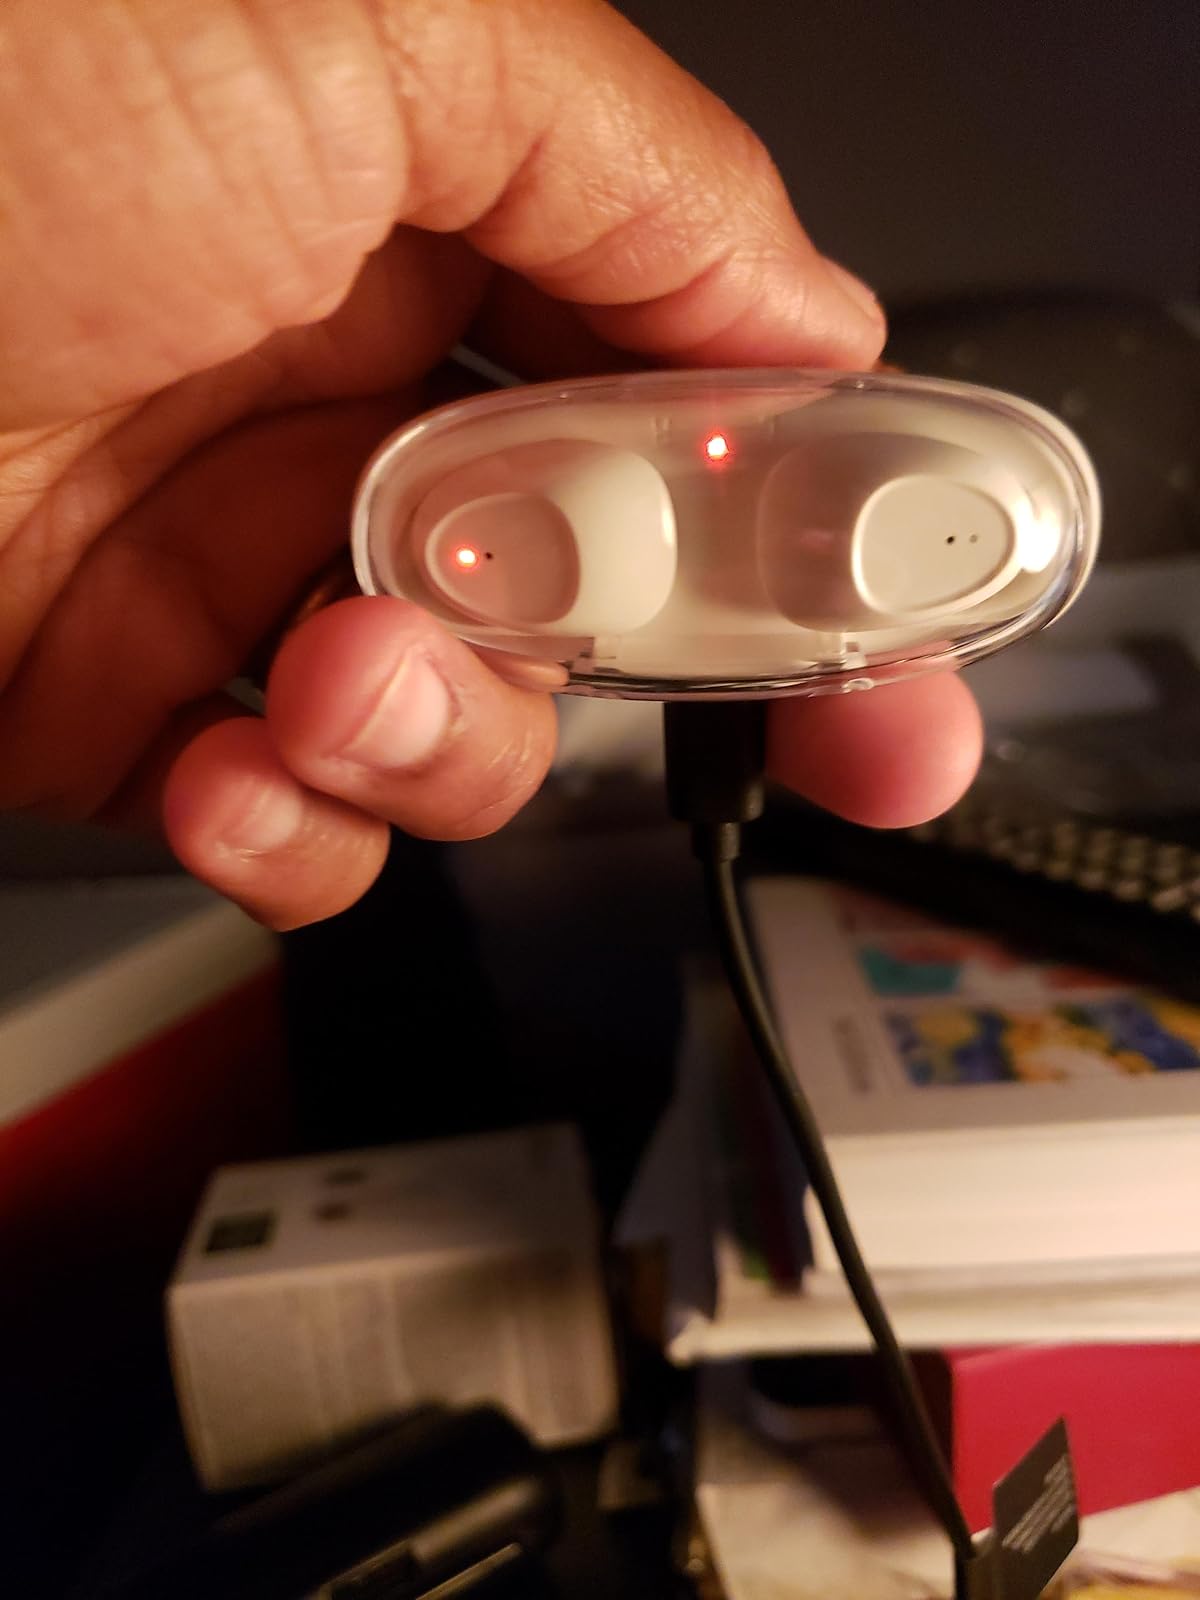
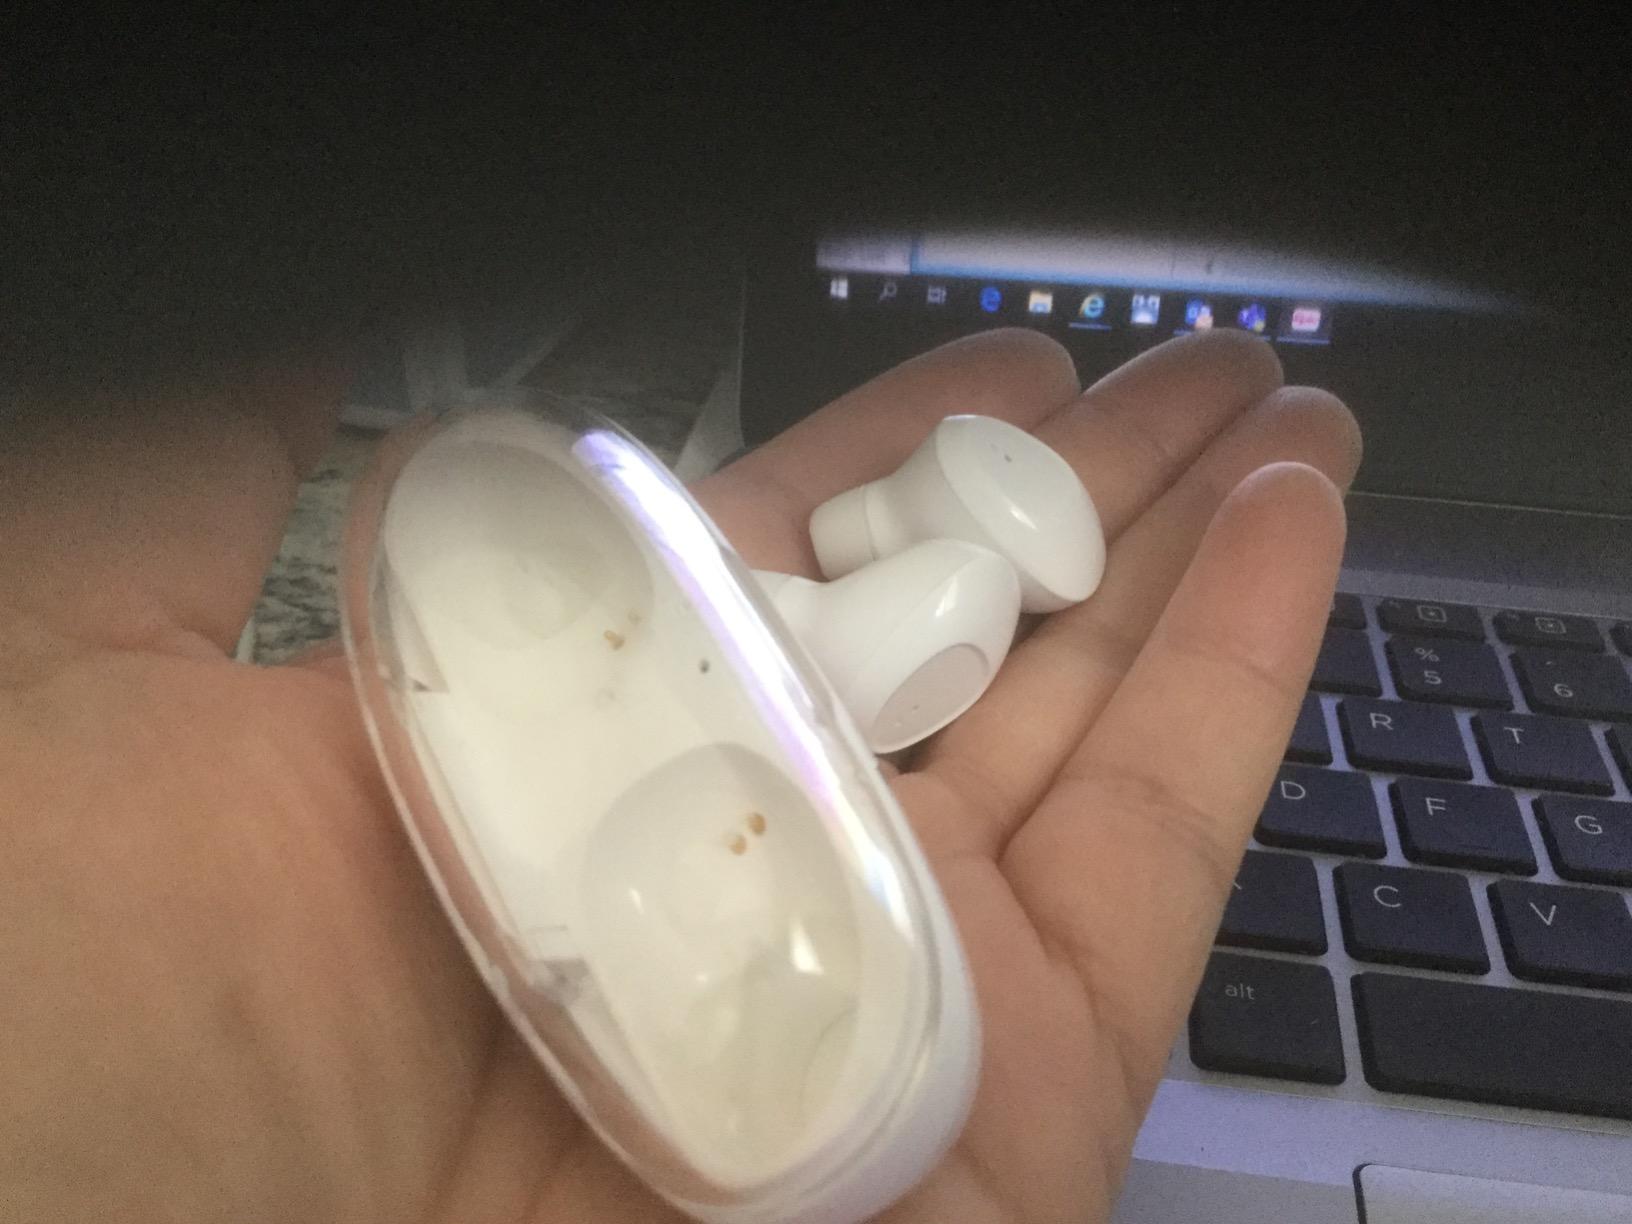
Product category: earbuds
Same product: yes